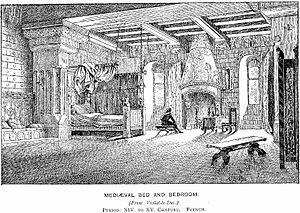
Une chambre à coucher, ou plus usuellement chambre, est la pièce d'une habitation destinée à assurer le sommeil ou le repos de l'habitant, et qui comporte en principe au moins un lit.